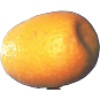
Label: Kumquats 1